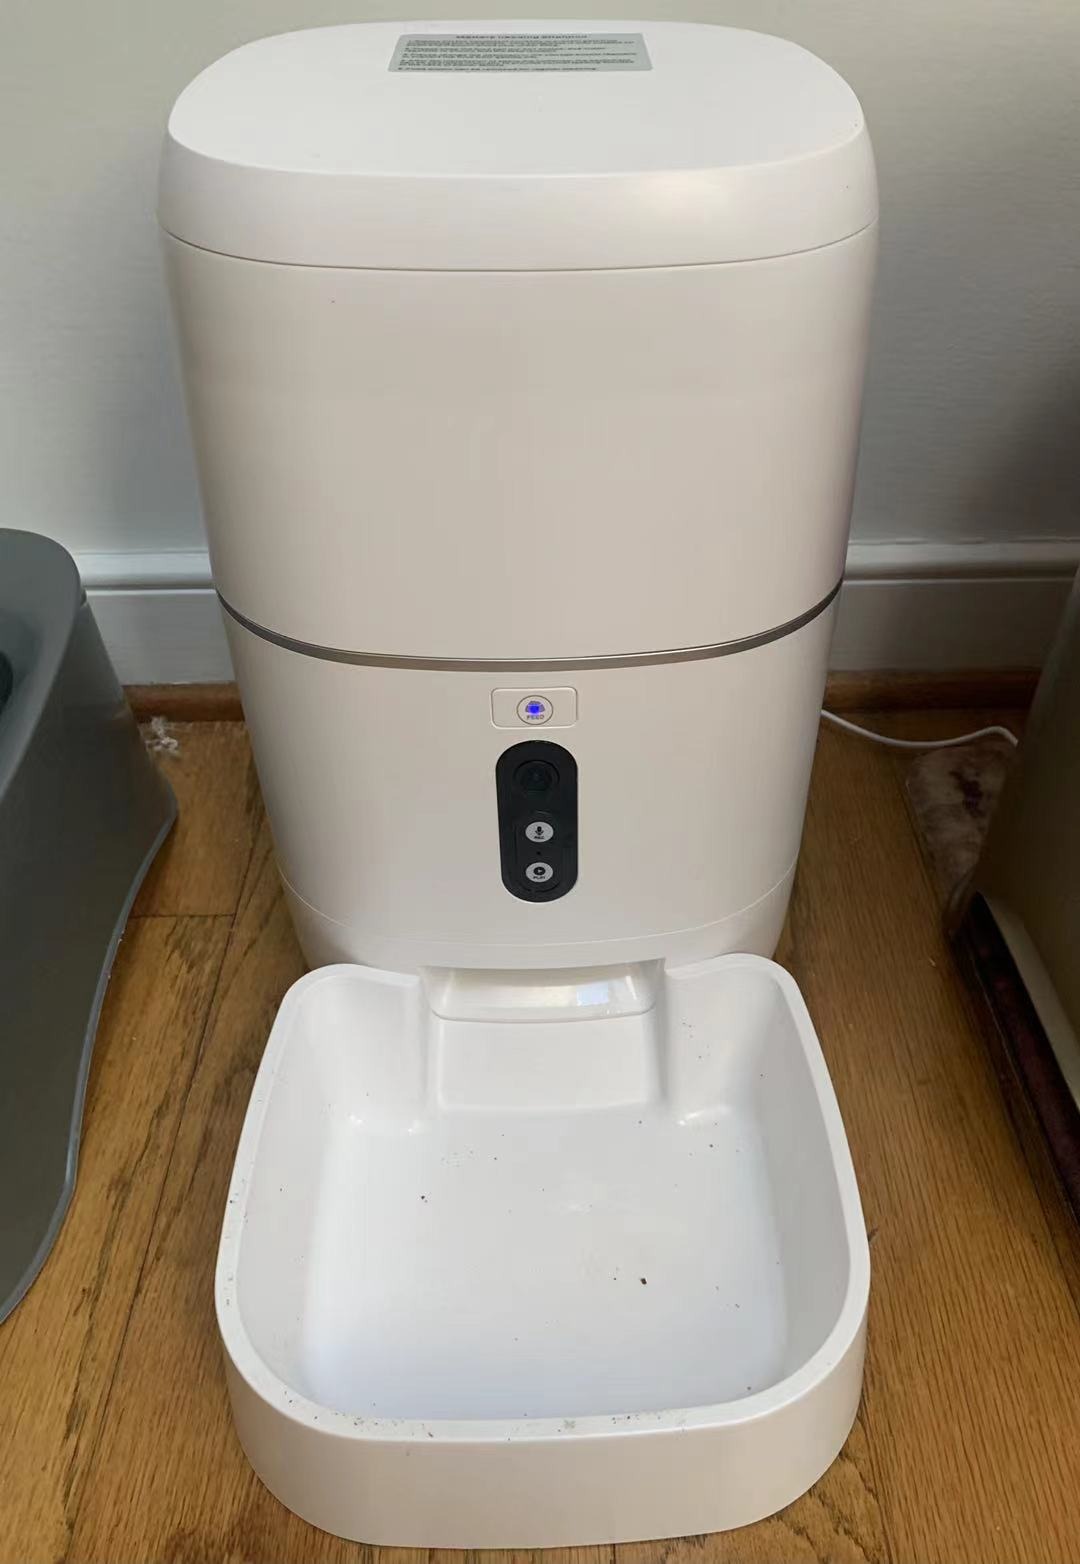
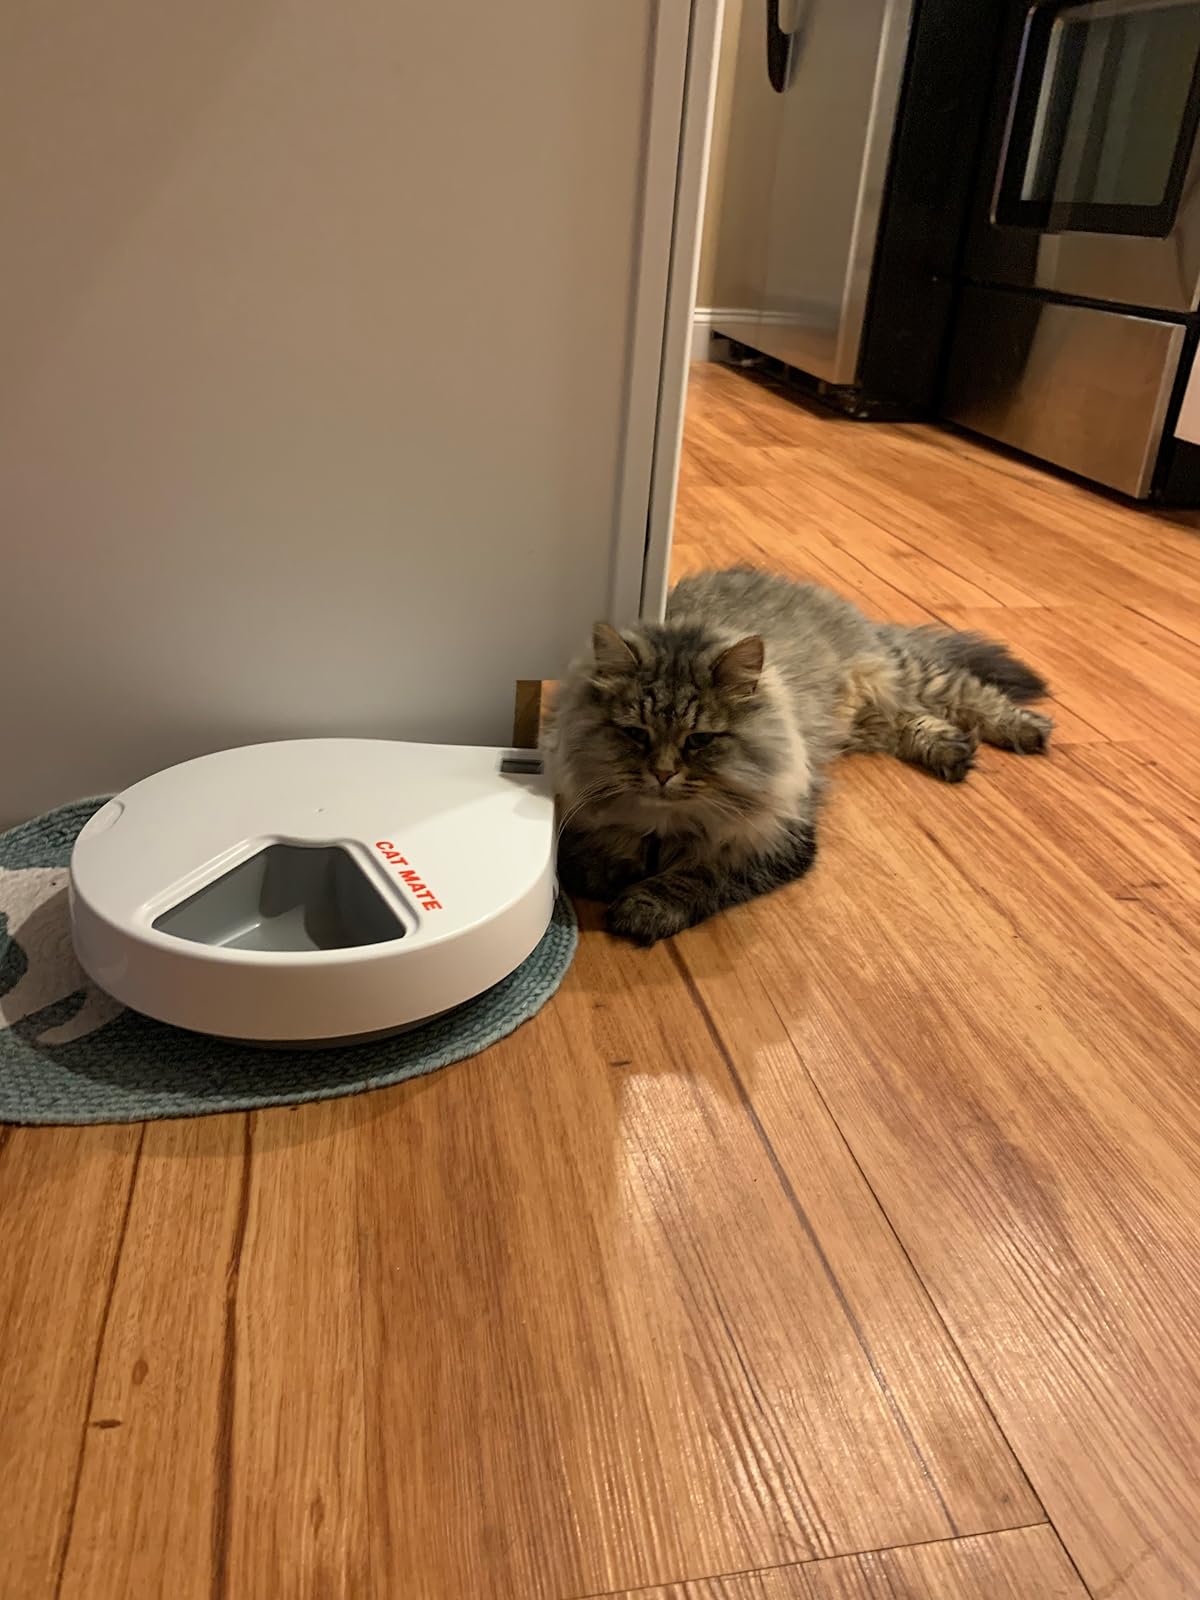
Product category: items_feeder
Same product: no